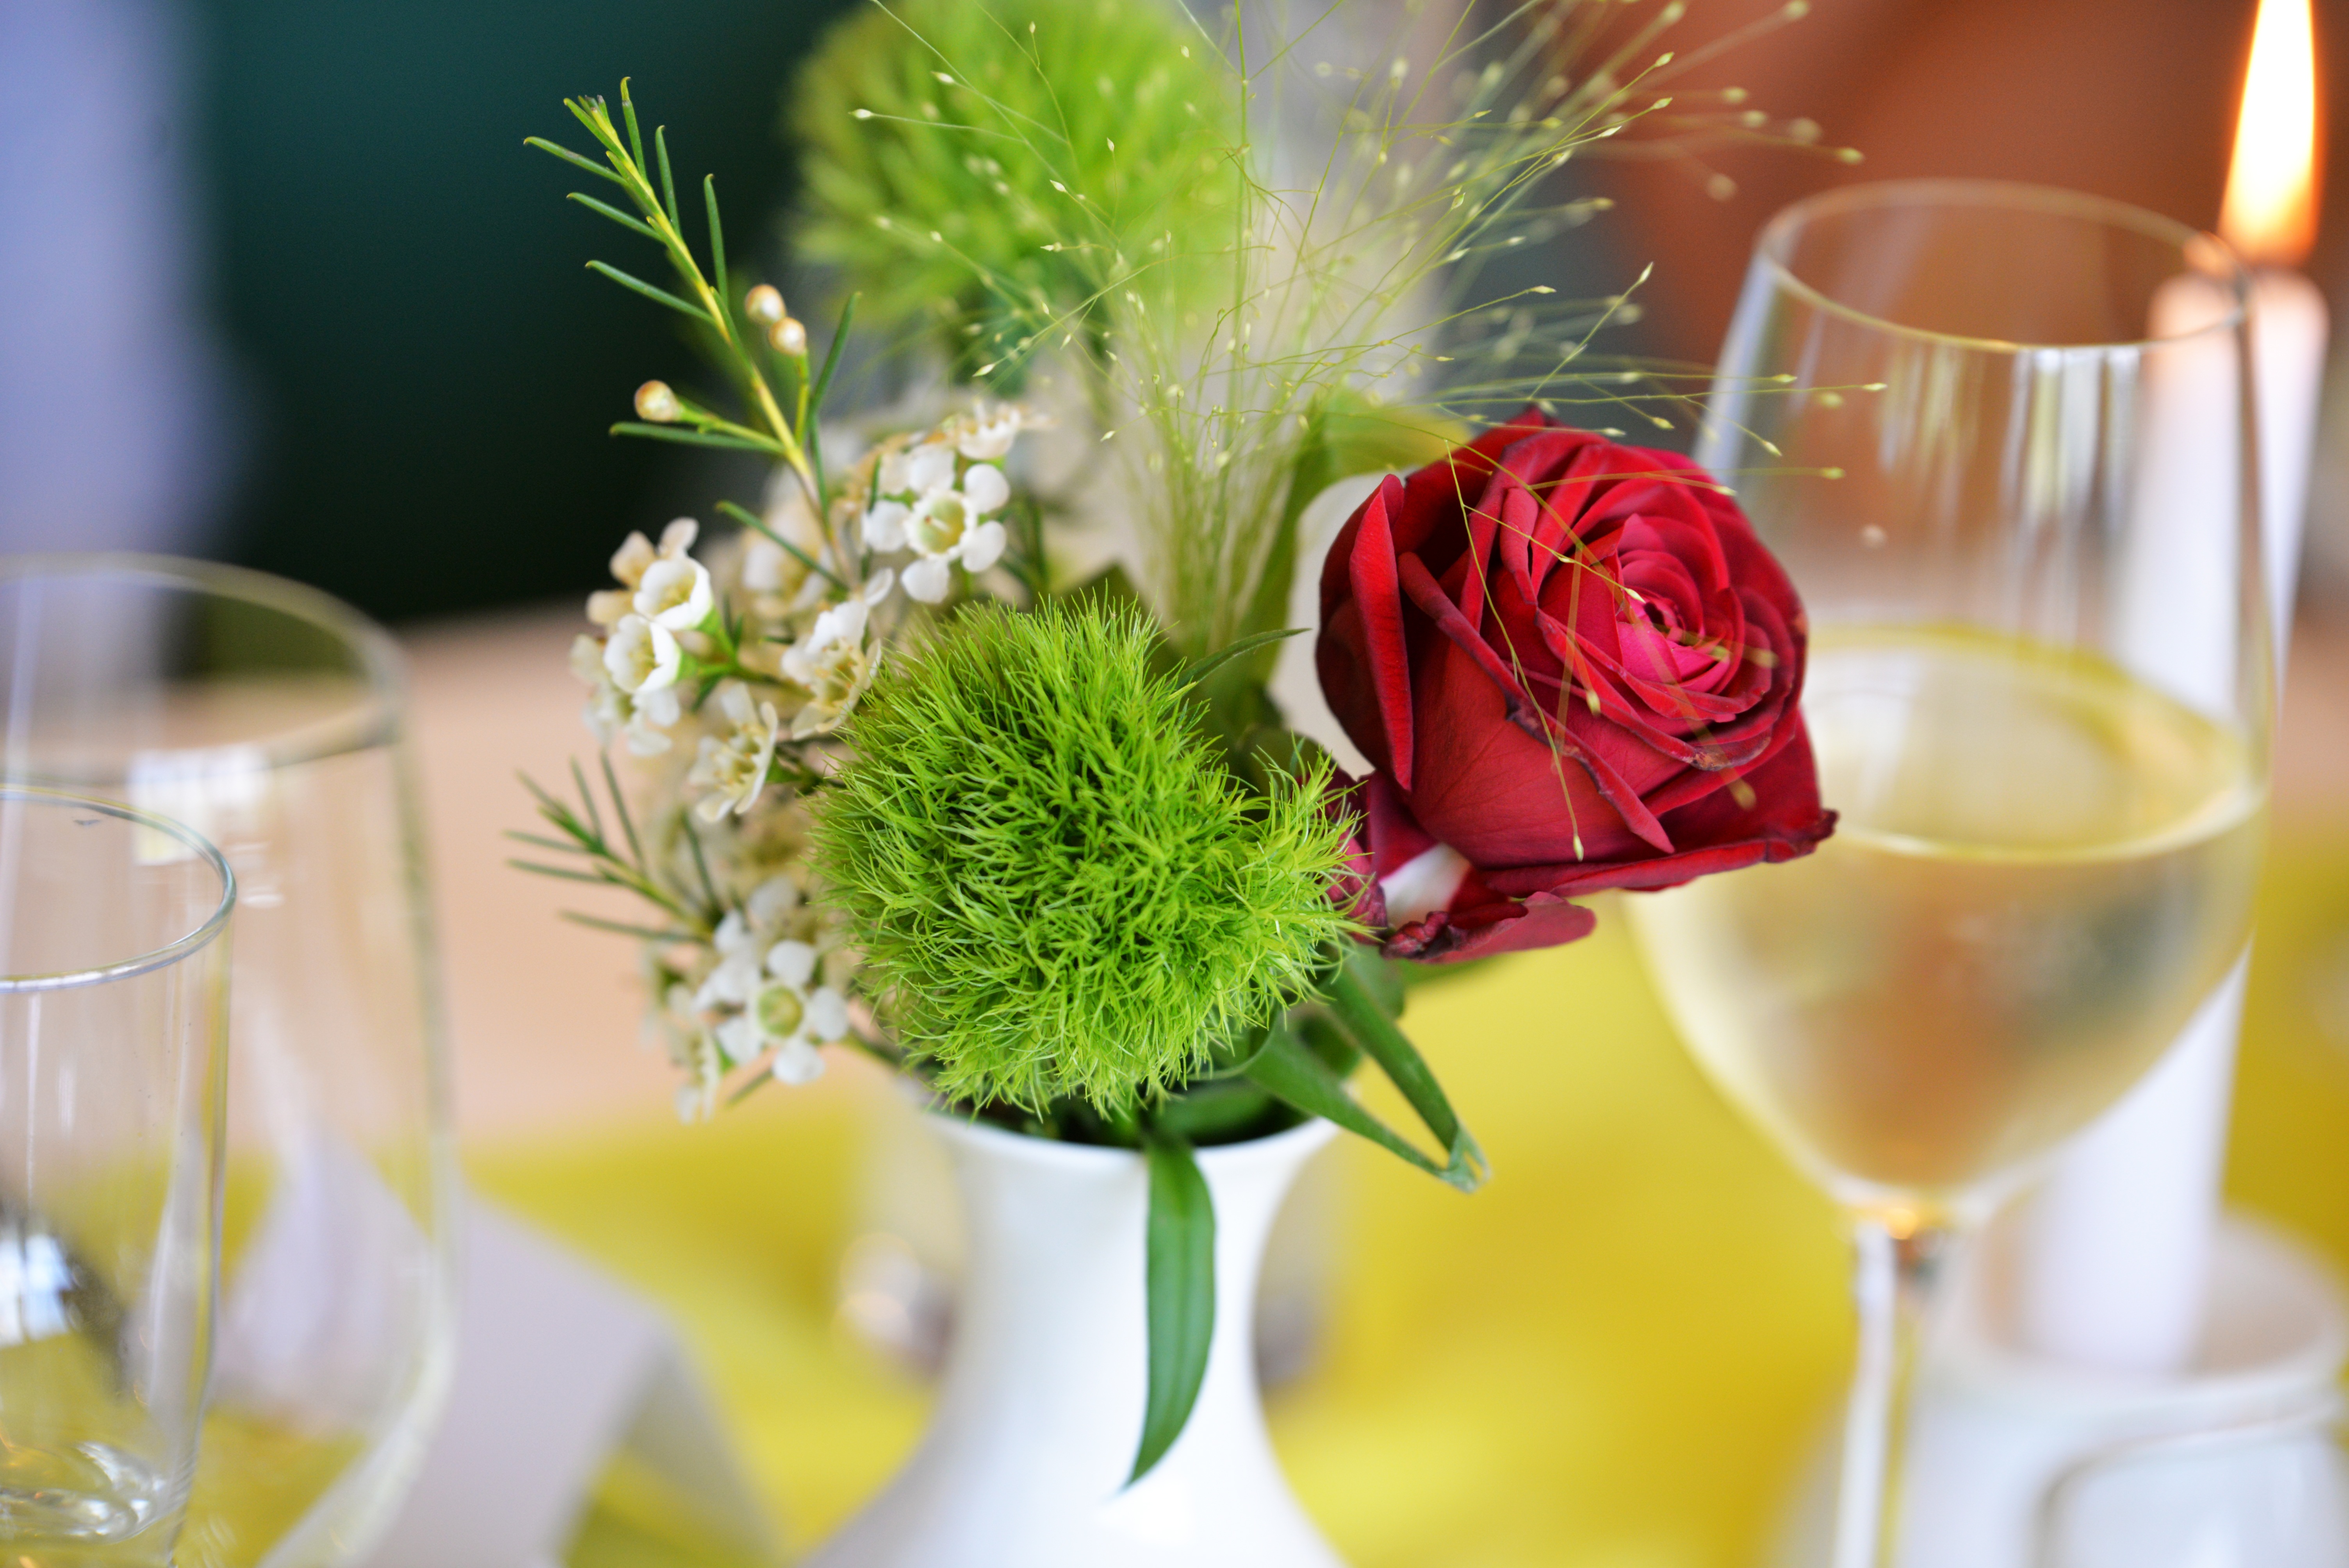
flower, petal, rose, decoration, meal, red, wedding, ceremony, table setting, floristry, flower bouquet, floral design, centrepiece, green decoration, flower arranging